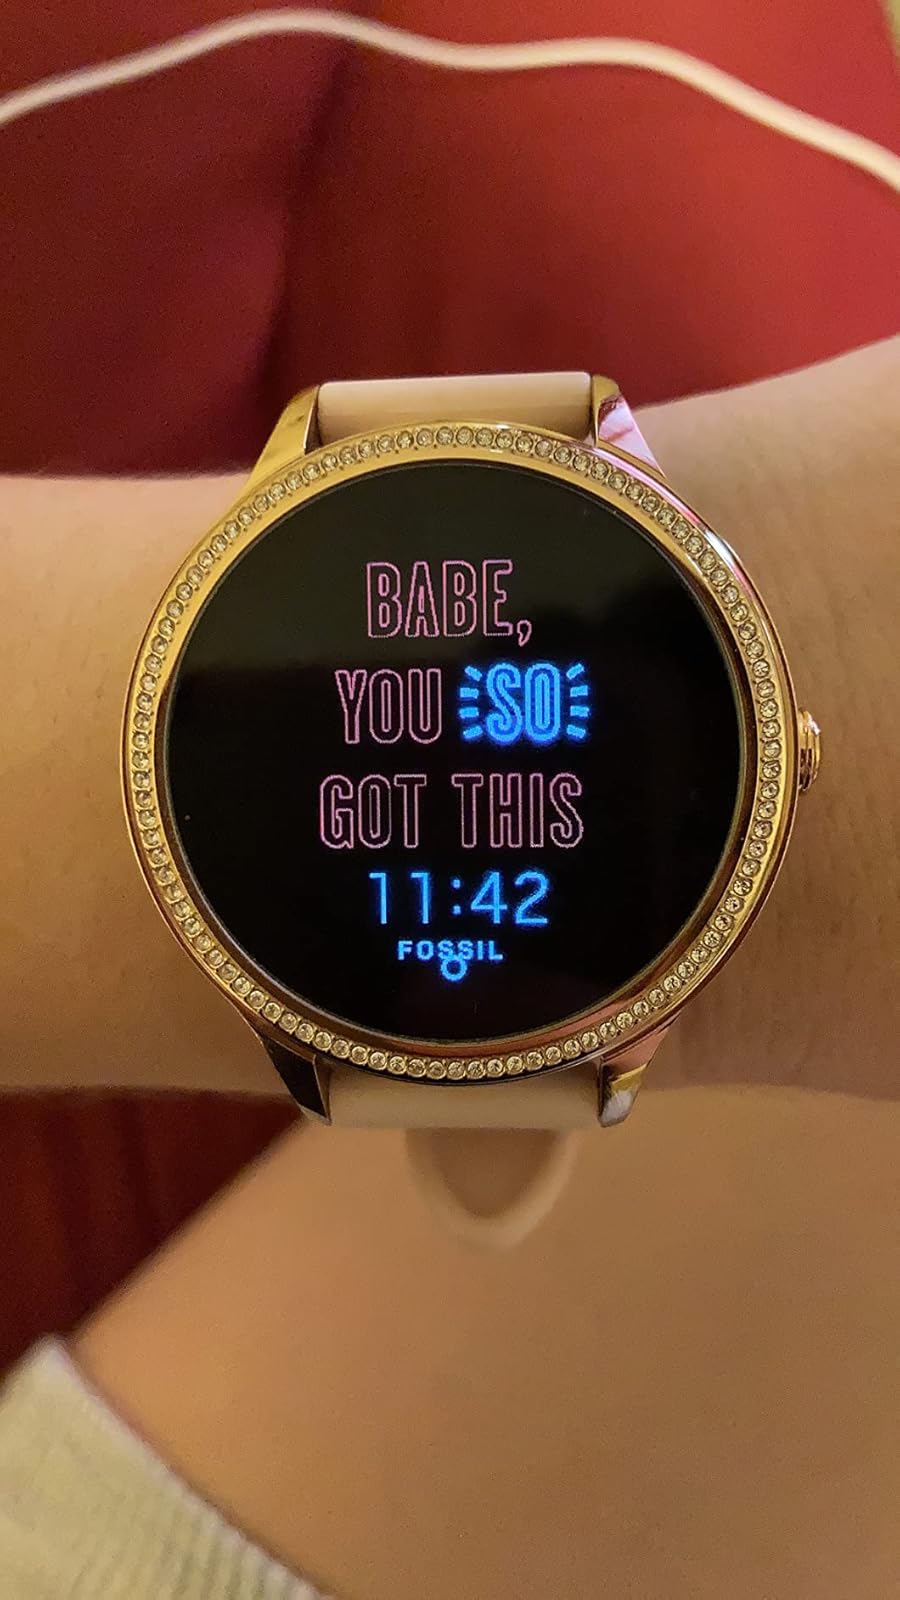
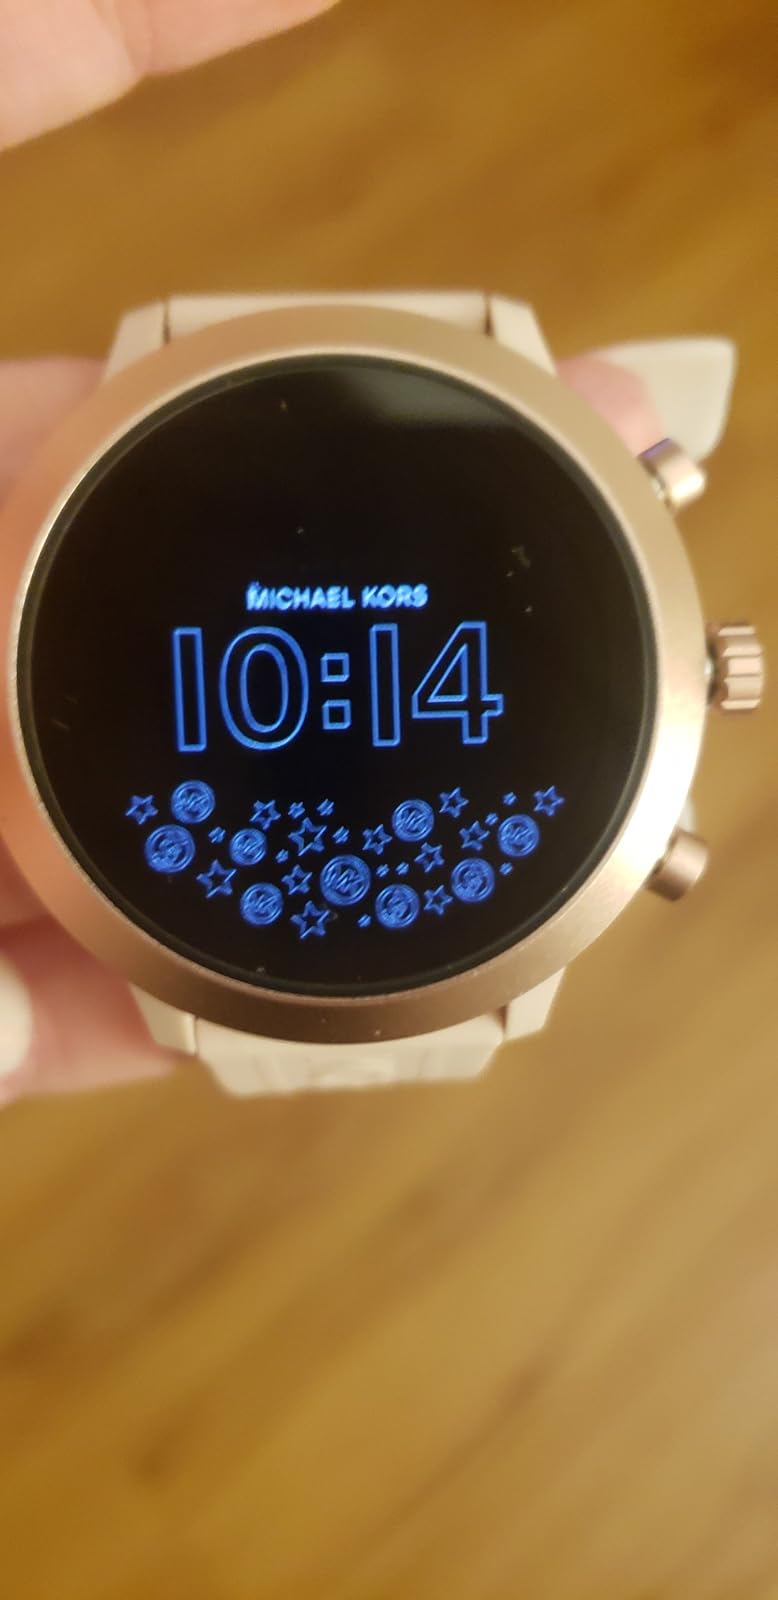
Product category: smartwatch
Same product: no